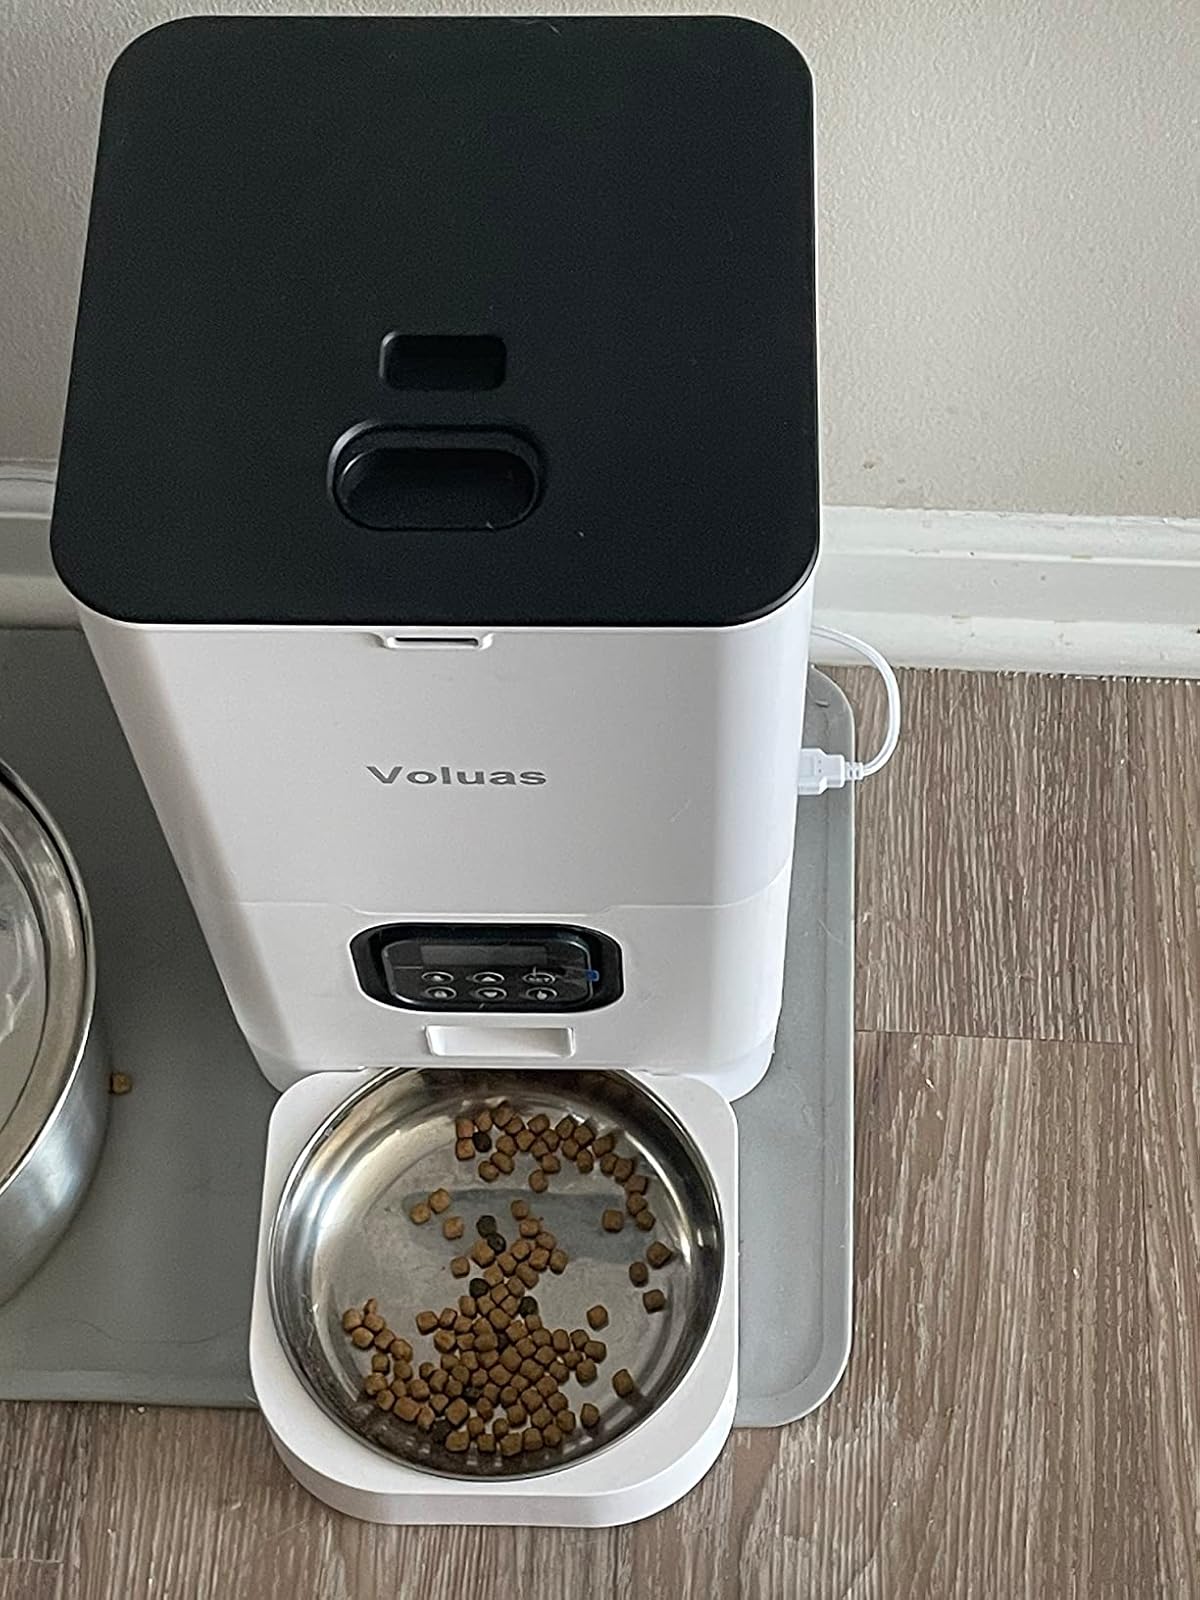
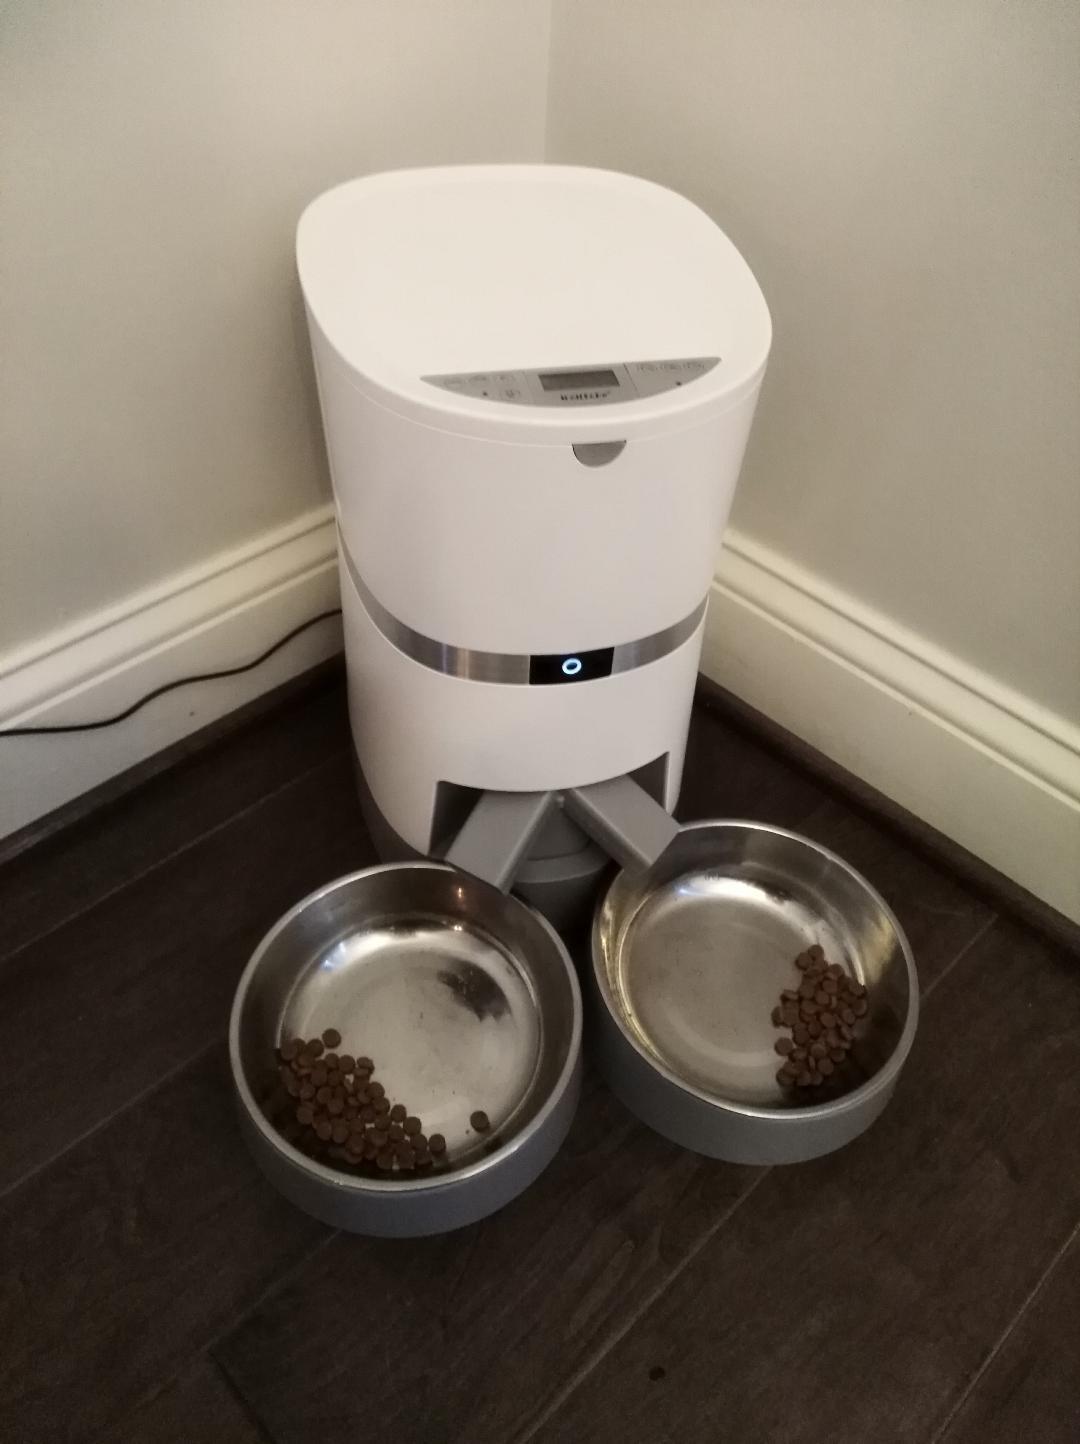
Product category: items_feeder
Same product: no